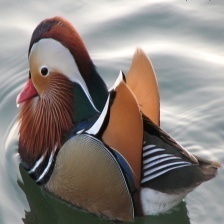
Species: MANDRIN DUCK
Scientific name: AIX GALERICULATA
ImageNet parent category: drake